Harry Potter and the Half-Blood Prince (video game)

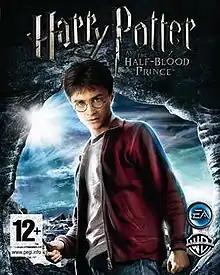
Cover art

Harry Potter and the Half-Blood Prince is a 2009 action-adventure game. It is based on the film of the same name. The game was released on 30 June 2009 for mobile devices, Nintendo DS, PlayStation Portable, Microsoft Windows, PlayStation 2, PlayStation 3, Wii, Xbox 360, and Mac OS X.